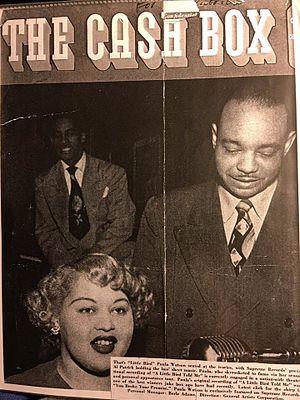
Supreme Records est une compagnie de disques indépendante américaine, active de 1947 à 1950.